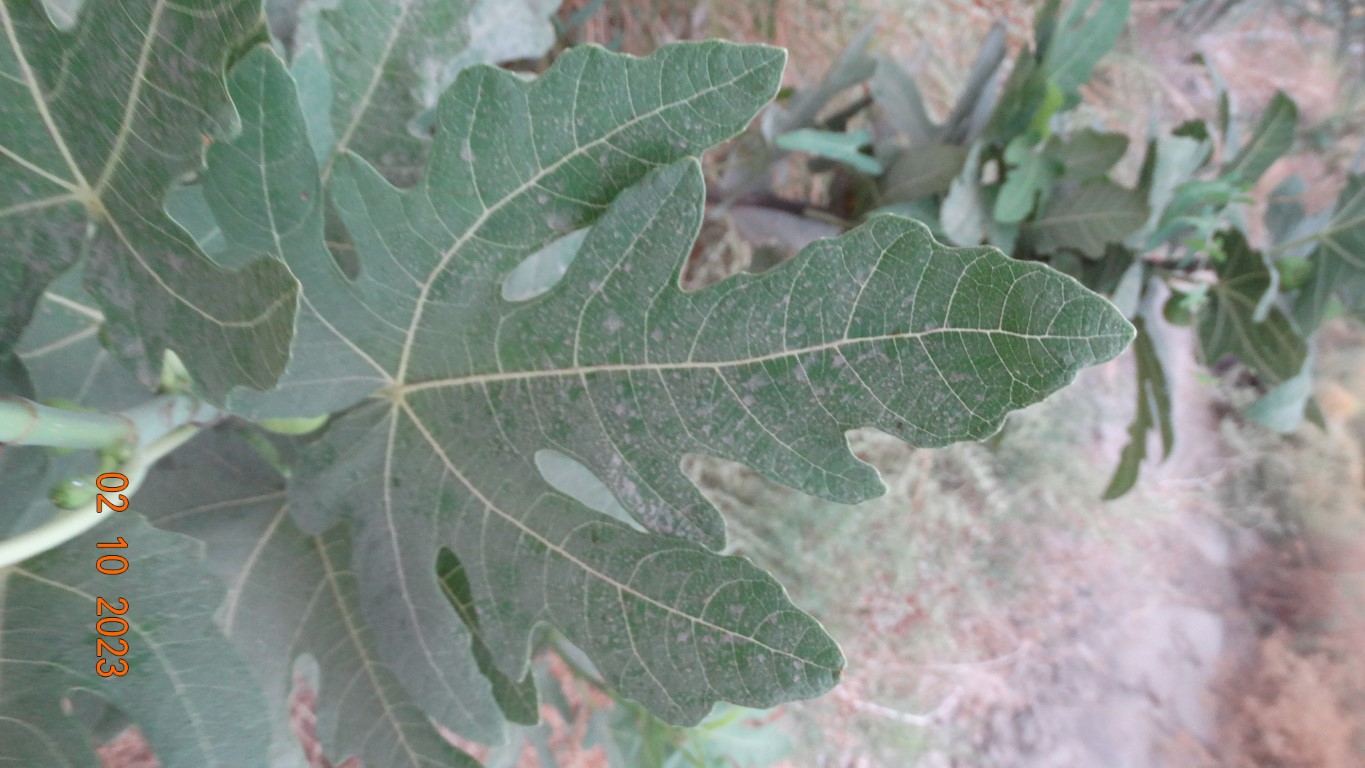
Label: healthy